Karkaraly

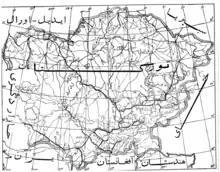
Chaghatay-language map marking the city of Karkaraly within Turkestan, from the November 1931 issue of the Berlin-based magazine

During the 1920s and 1930s, a number of people in Karkaraly fell victim to political repression and starvation, which the town honors via a monument in the town center. When World War II broke out, many from Karkaraly enlisted in the Red Army, with four of the towns residents earning the honor Hero of the Soviet Union, and one additional resident earning the Order of Lenin. A monument in the town's park honors those who served during the war.